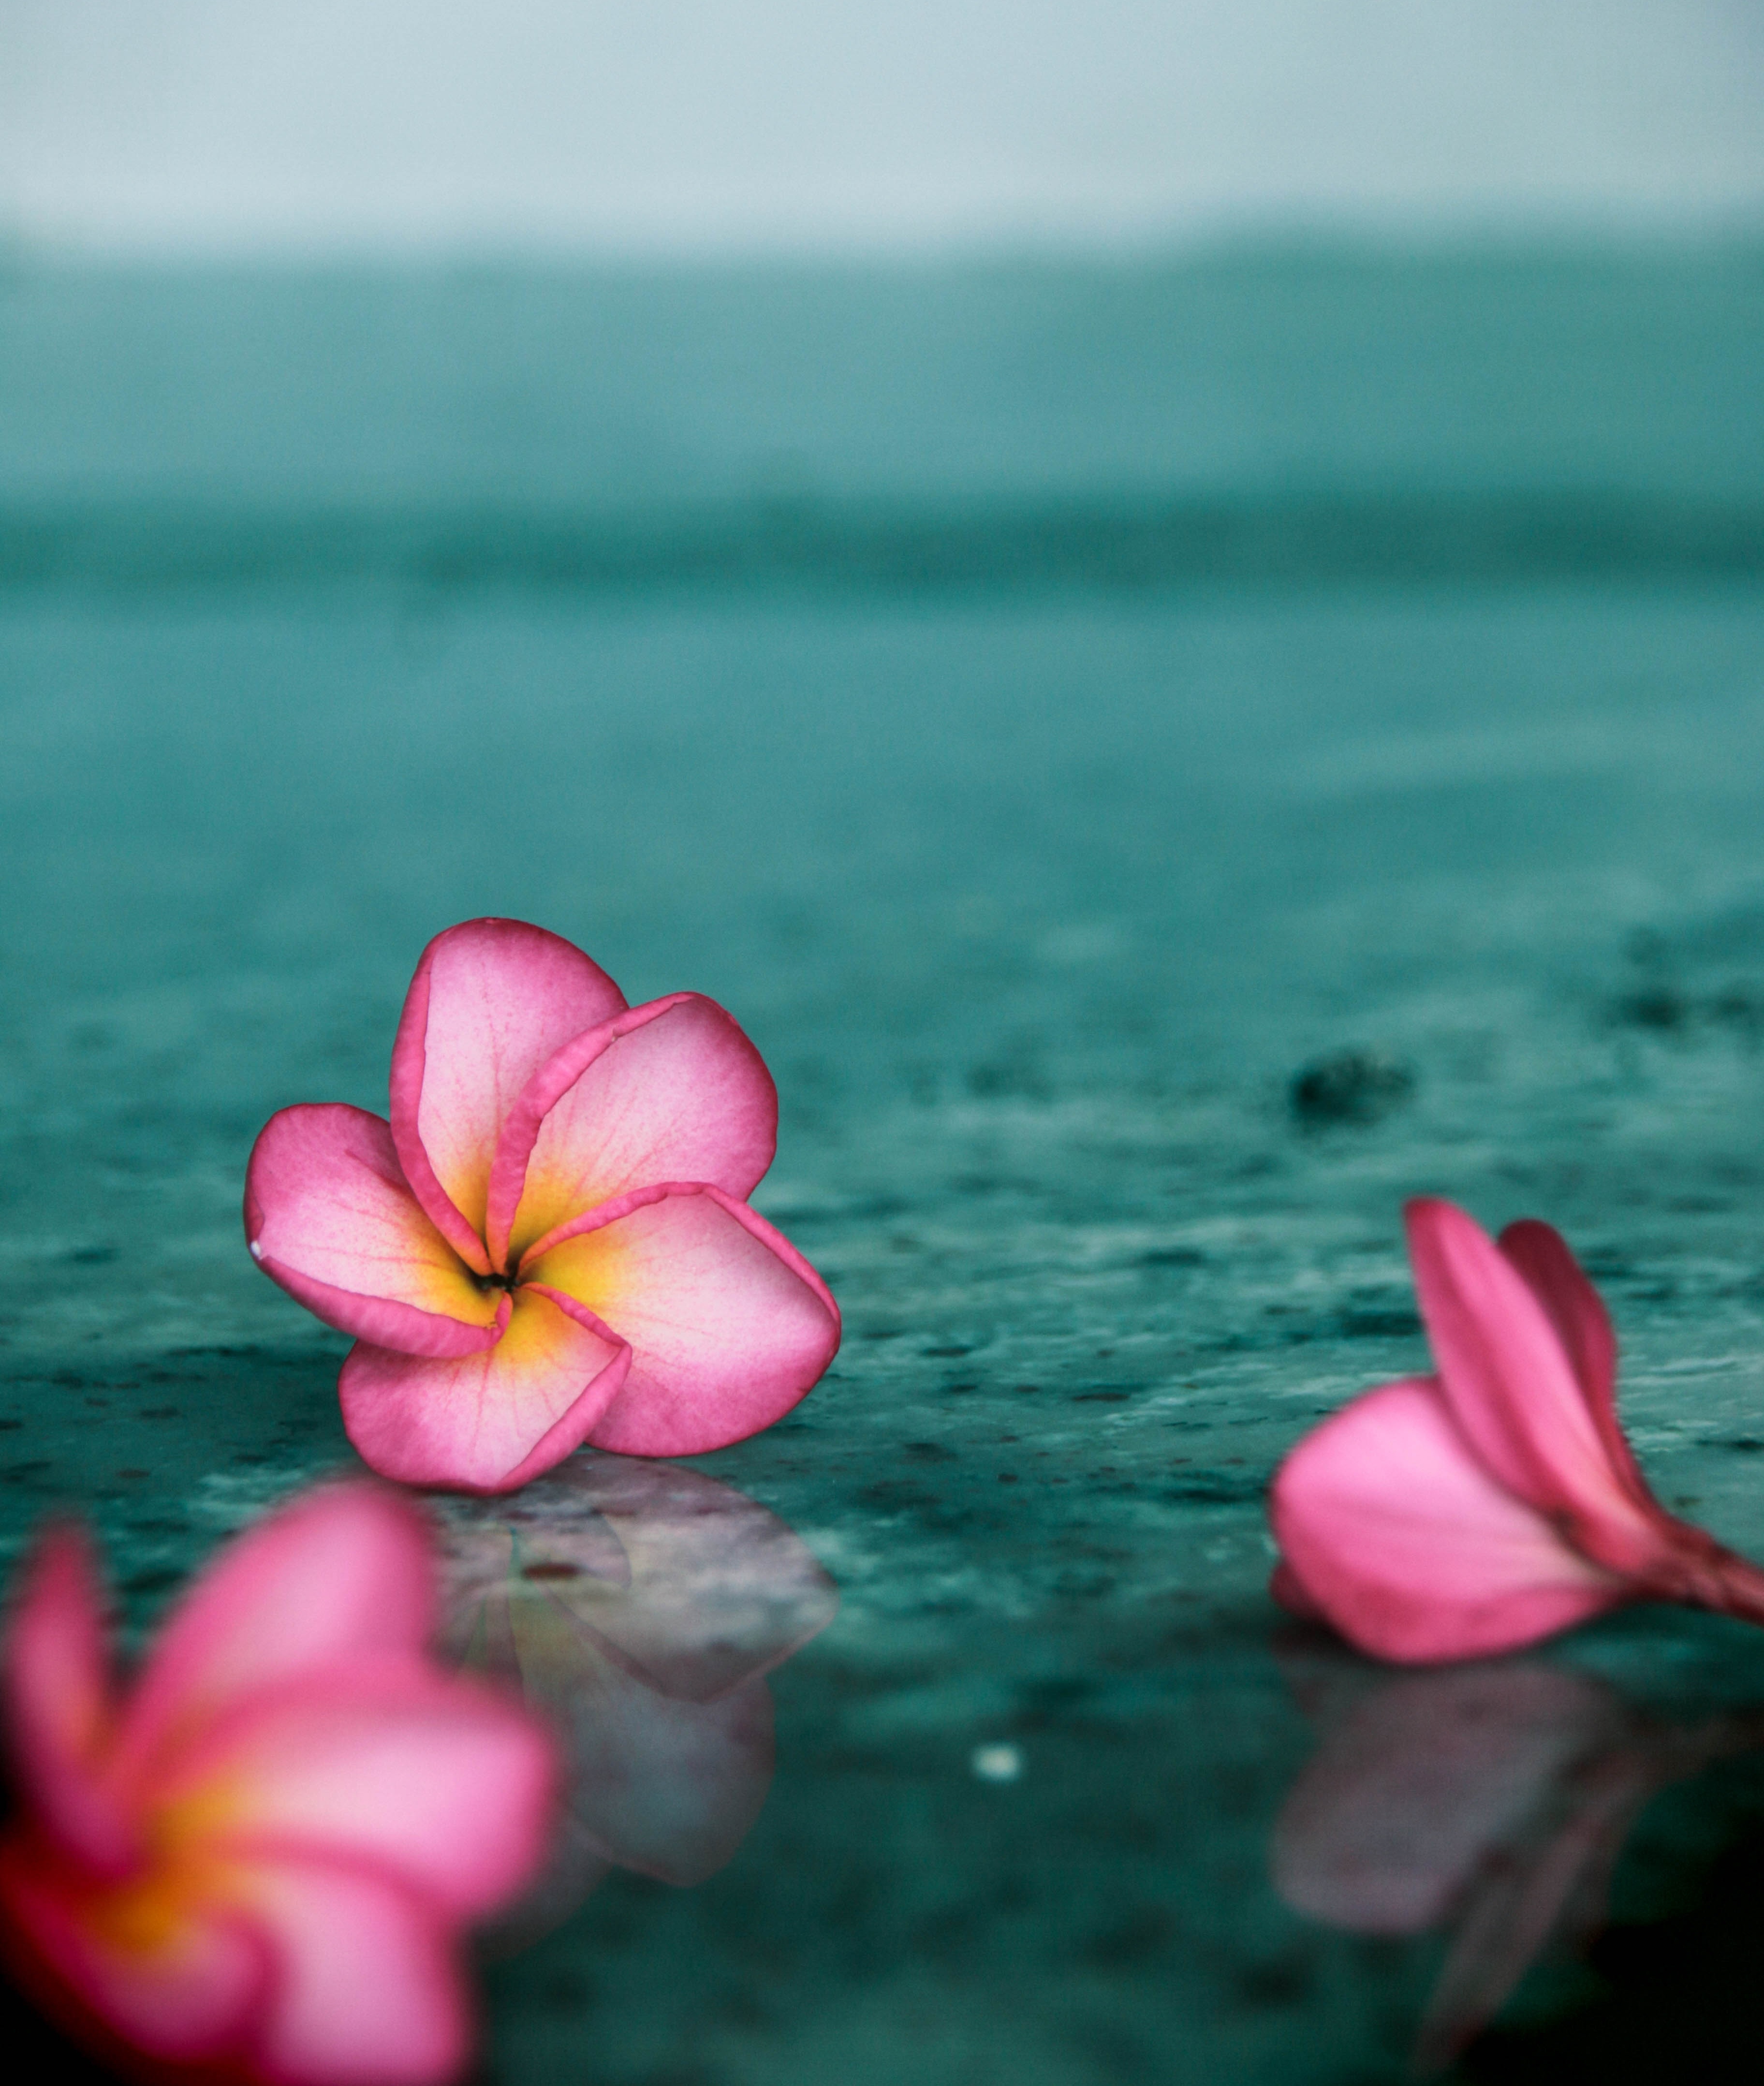
sea, blossom, plant, leaf, flower, petal, red, color, pink, flora, close up, plumeria, sri lanka, macro photography, flowering plant, land plant